Chinese Exclusion Act

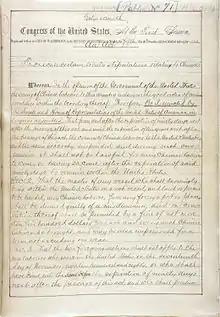
First page of the Chinese Exclusion Act passed by Congress in 1882.

The Chinese Exclusion Act of 1882 was a United States federal law signed by President Chester A. Arthur on May 6, 1882, prohibiting all immigration of Chinese laborers for 10 years. The law made exceptions for travelers and diplomats. The Act also denied Chinese residents already in the US the ability to become citizens and Chinese people traveling in or out of the country were required to carry a certificate identifying their status or risk deportation. It was the first major US law implemented to prevent all members of a specific national group from immigrating to the United States, and therefore helped shape twentieth-century immigration policy.